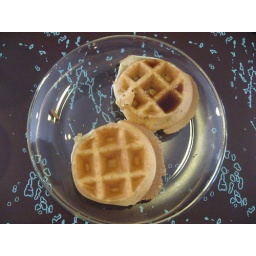
the green girl made waffles for the first time in her life